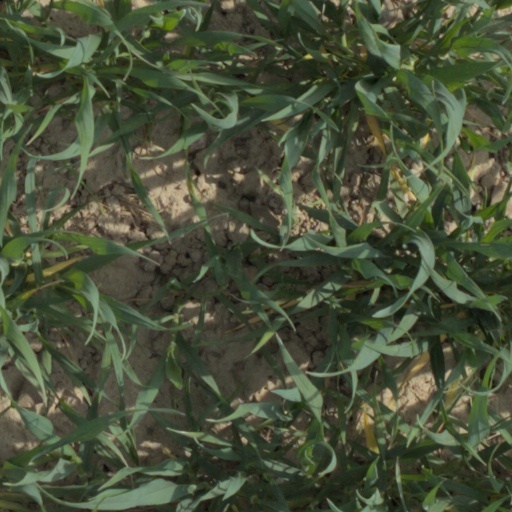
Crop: wheat